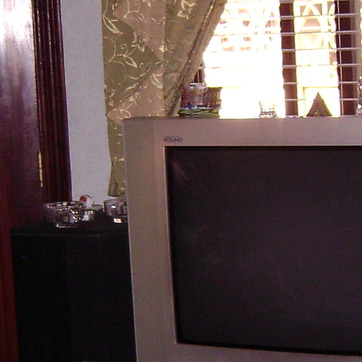
Material: glass